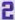
Number: 2